Light rail in Canberra

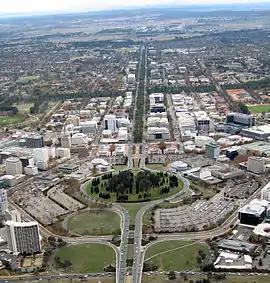
Aerial view of Northbourne Avenue, 2009, before construction of the light rail. Seen looking north from Civic, with City Hill in the foreground.

Walter Burley Griffin's master plan for Canberra proposed the construction of a tram network and a heavy rail line. However, excepting for the Canberra station, the city was exclusively served by buses from 1926, when the Canberra City Omnibus Service was introduced, until 2019.